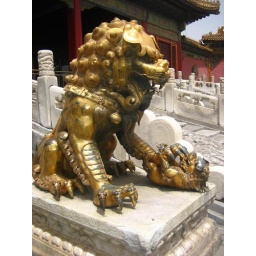
Lioness with cub standing guard by the Forbidden City